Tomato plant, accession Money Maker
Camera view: horizontal (90 deg, fisheye); turntable rotation: 270 degrees
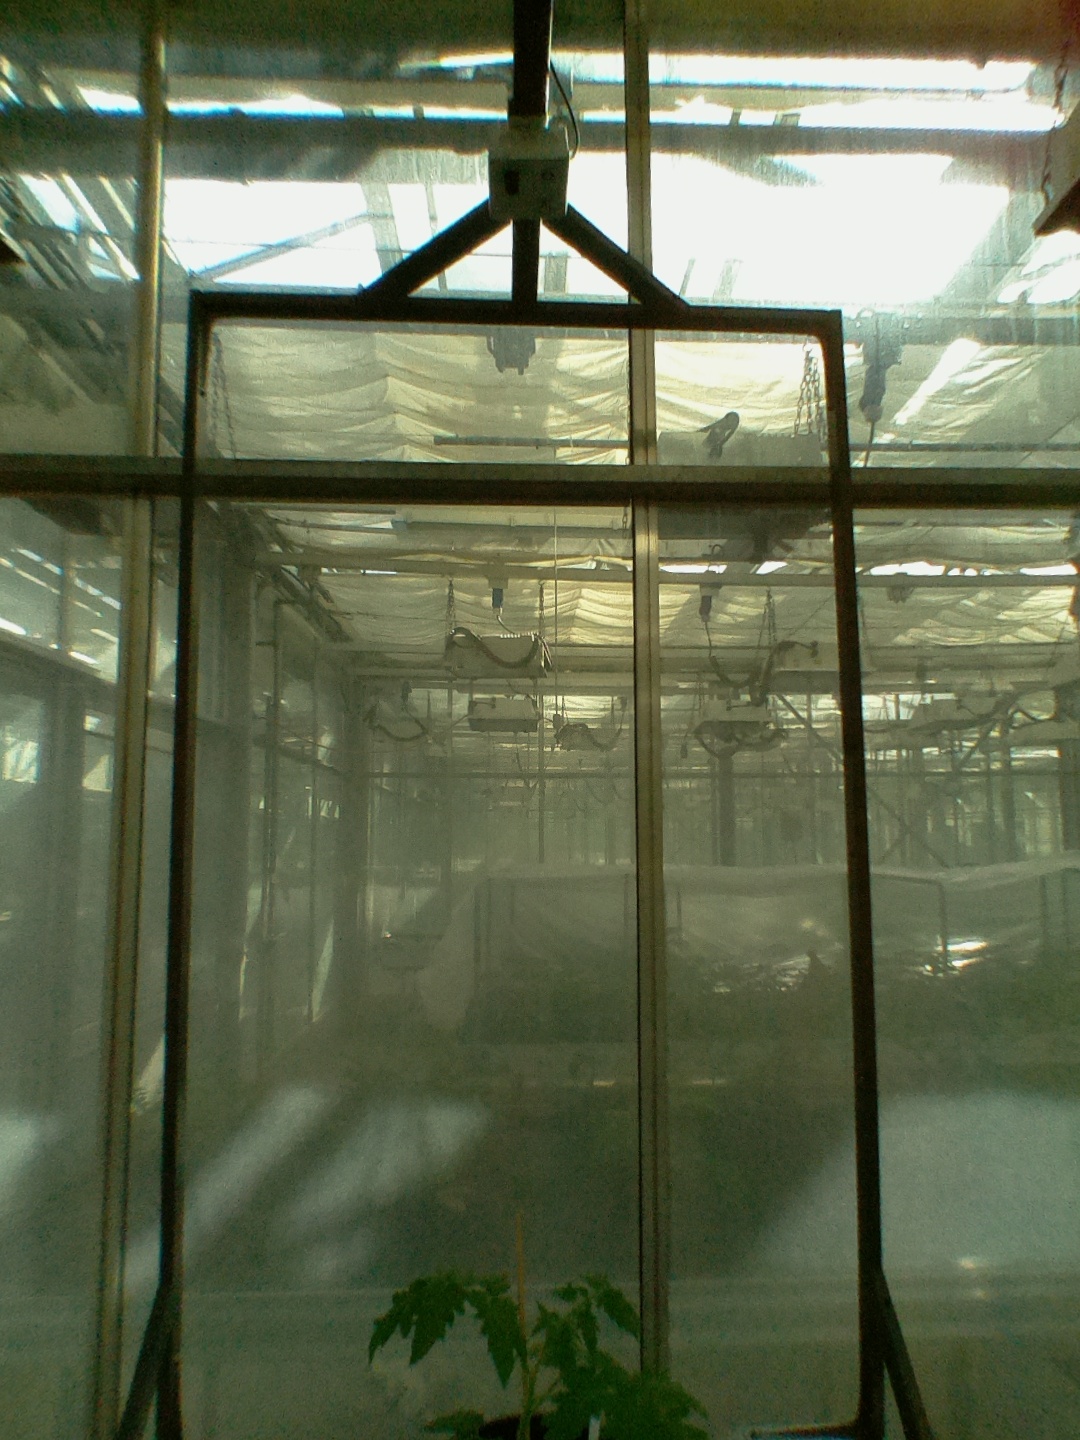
BBCH growth stage 13: 6 of true leaves visible